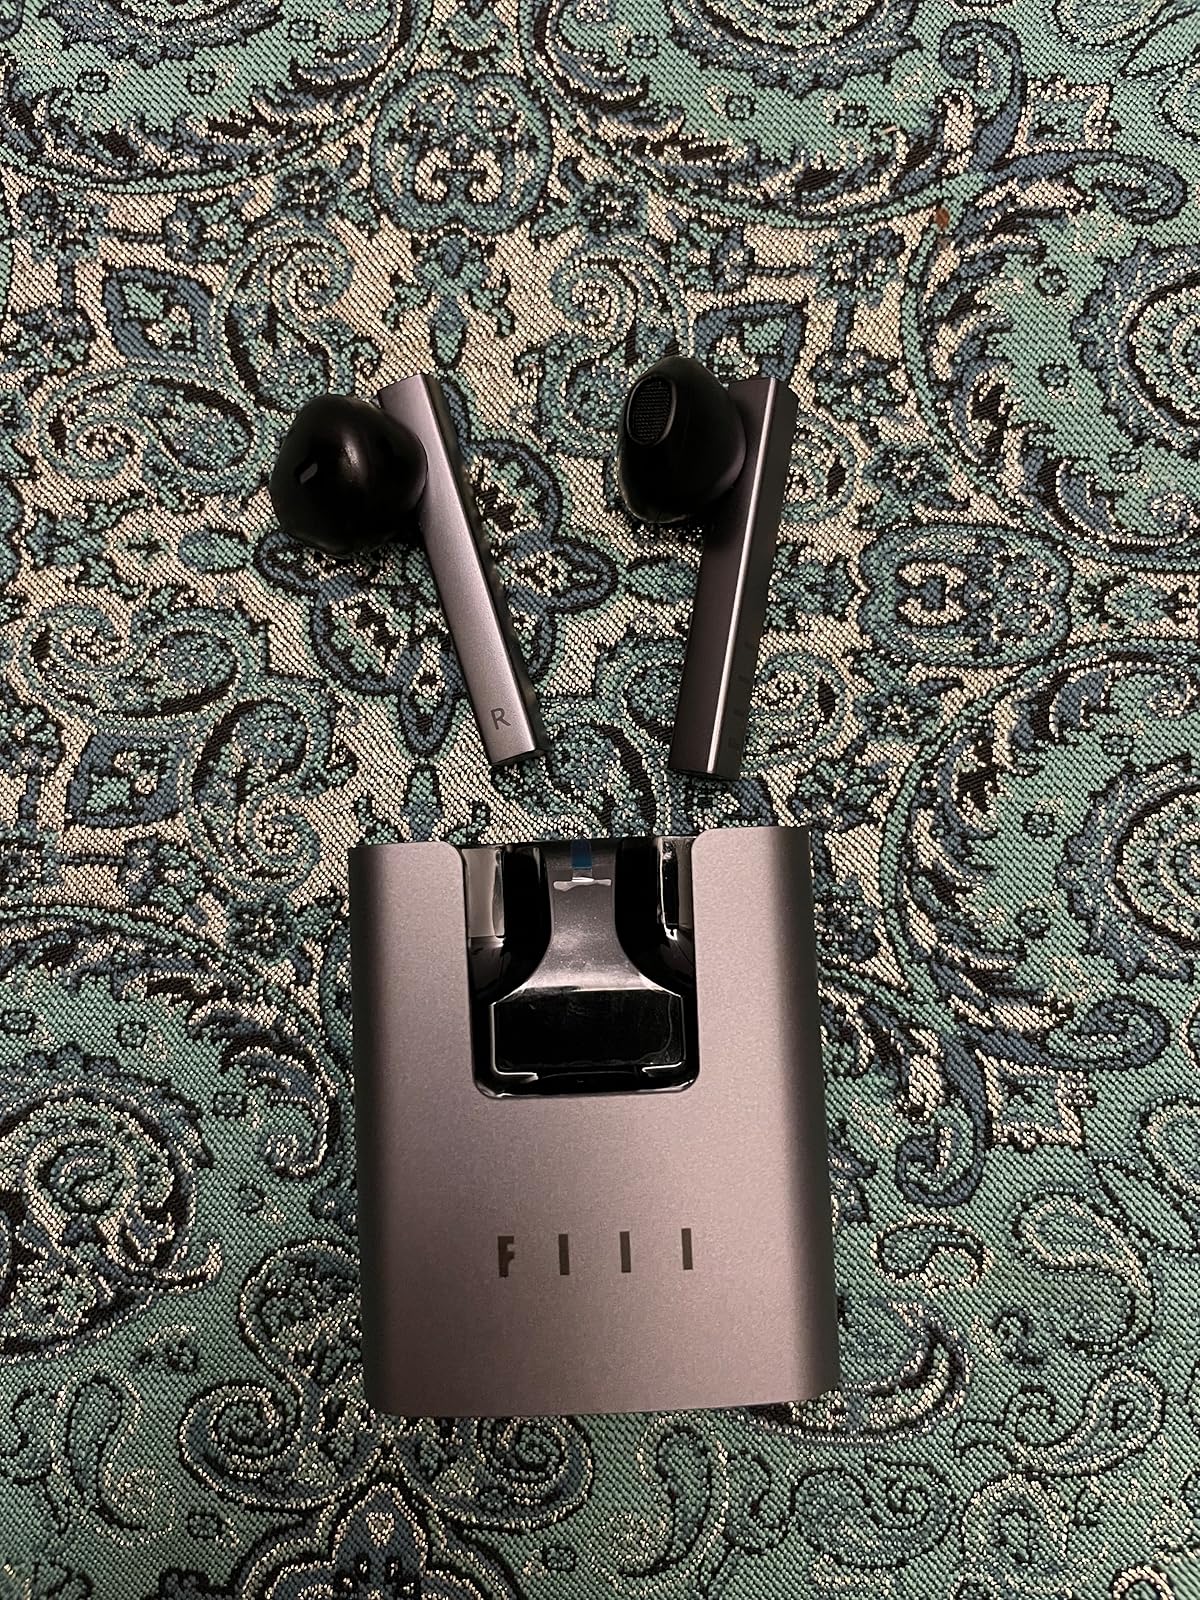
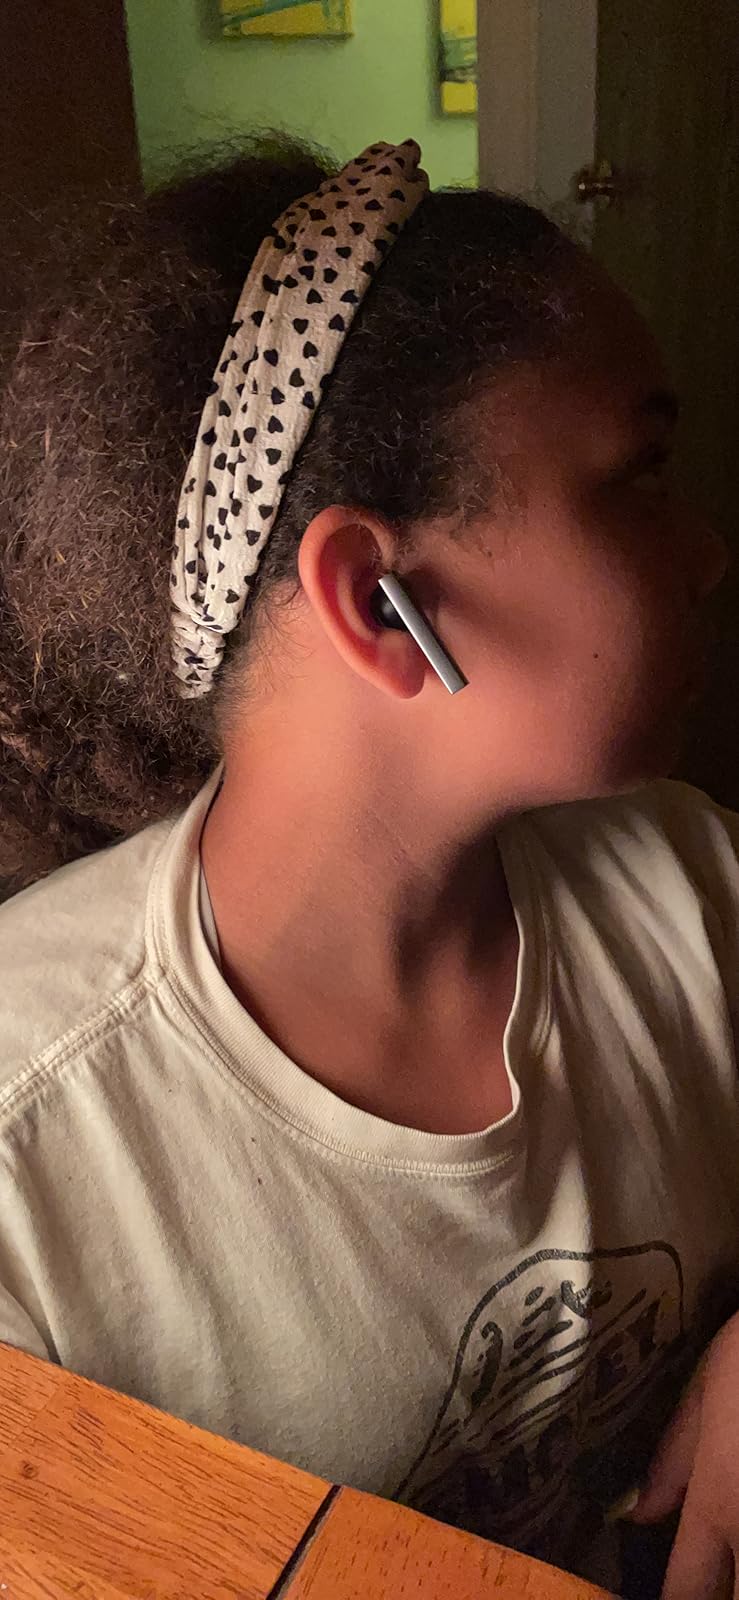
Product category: earbuds
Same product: yes